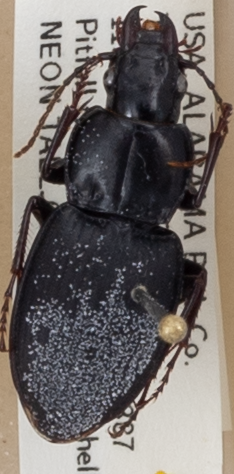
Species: Cyclotrachelus convivus
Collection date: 2018-08-22
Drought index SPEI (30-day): -0.418
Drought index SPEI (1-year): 0.074
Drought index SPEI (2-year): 0.044